Battle of Kunersdorf

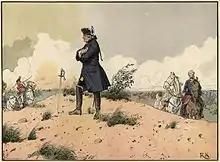
Frederick at Kunersdorf

Finally, at 8:00 am., some of Frederick's army emerged from the woods, with most of Generalleutnant Friedrich Wilhelm von Seydlitz's cavalry and the rest of his artillery; a short time later, the rest of the Prussians emerged from the woods, and the Russians realized it was not a scouting party, but the main army. The Prussians stood ranked for battle, which now began in earnest. Finck's artillery park had been in place since dawn and, at 11:30 am, Moller initiated bombardment of the Russian position from the northern and northeastern ends of the Russian line (now the Russian left). In error, the Russian artillery had faced their batteries to the meadows beyond the Mühlberge, not the ravine, and had to be reset. For 30 minutes, the two sides bombarded each other.